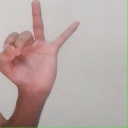
अक्षर: ण